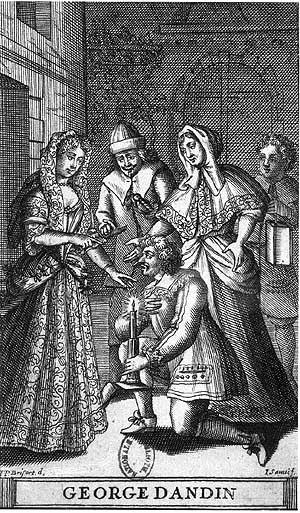
George Dandin ou le Mari confondu est une comédie-ballet en trois actes de Molière, avec musique de Jean-Baptiste Lully. Elle fut créée à Versailles le 18 juillet 1668 lors du « Grand Divertissement royal » célébrant le Traité d'Aix-la-Chapelle, puis donnée au public sur le Théâtre du Palais-Royal le 9 novembre de la même année. Elle fut vue pour la première fois par le roi à Versailles.